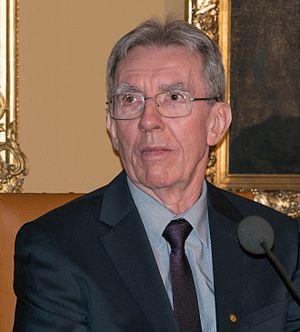
Haguenau, prononcé Hawenau en dialecte alsacien, est une commune française du département du Bas-Rhin. Sous-préfecture de département, elle fait partie de la région administrative Grand Est.